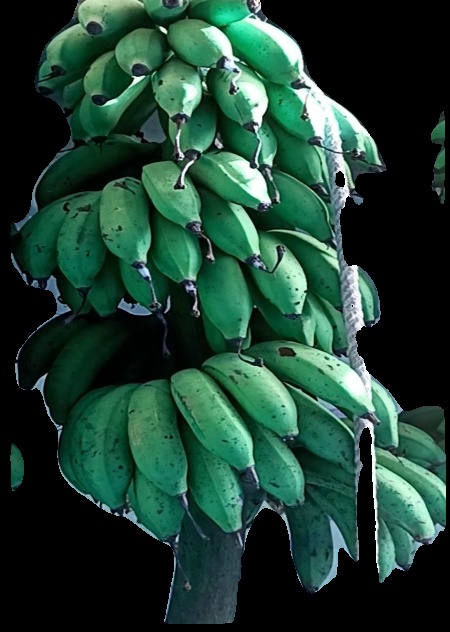
Variety: rasbale
Grade: grade2